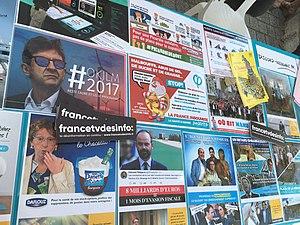
Plusieurs visuels produits par le Discord insoumis, exposés aux AmPhis d'août 2017.
Le Discord insoumis est une plate-forme internet militante, accessible sur le logiciel de messagerie instantanée et d'échange vocal Discord.